Steven M. Rainey

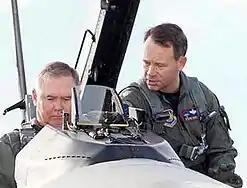
Rainey briefs CSAF Michael Ryan prior to flying chase for an F-22 mission

In January 2000, after Rainey assumed command of the 411th Flight Test Squadron, Secretary of the Air Force F. Whitten Peters visited the F-22 Combined Test Force. Rainey and fellow test pilot David Nelson gave Peters a personal tour of the aircraft.